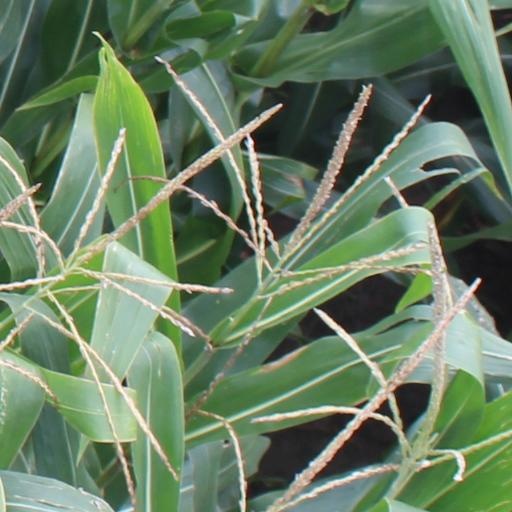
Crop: maize; corn